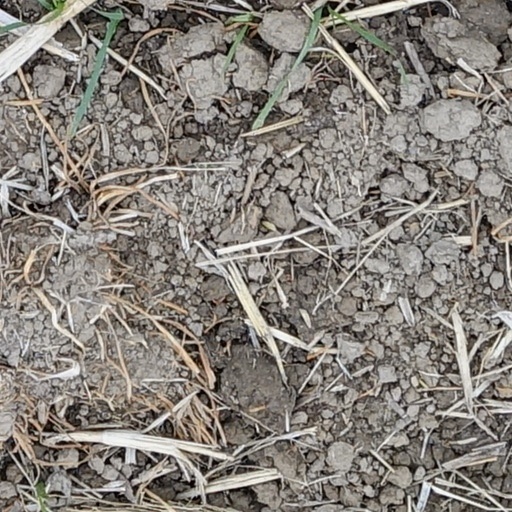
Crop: wheat